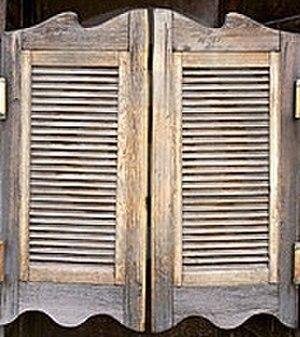
Porte battante va-et-vient de type saloon
Un saloon désigne un établissement destiné à la boisson, la restauration, l'équipement en fourniture, au repos et aux loisirs dans l'Ouest américain du XIXᵉ siècle.